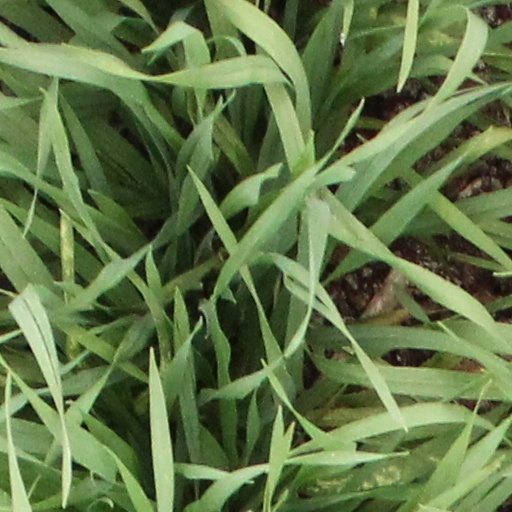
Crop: wheat